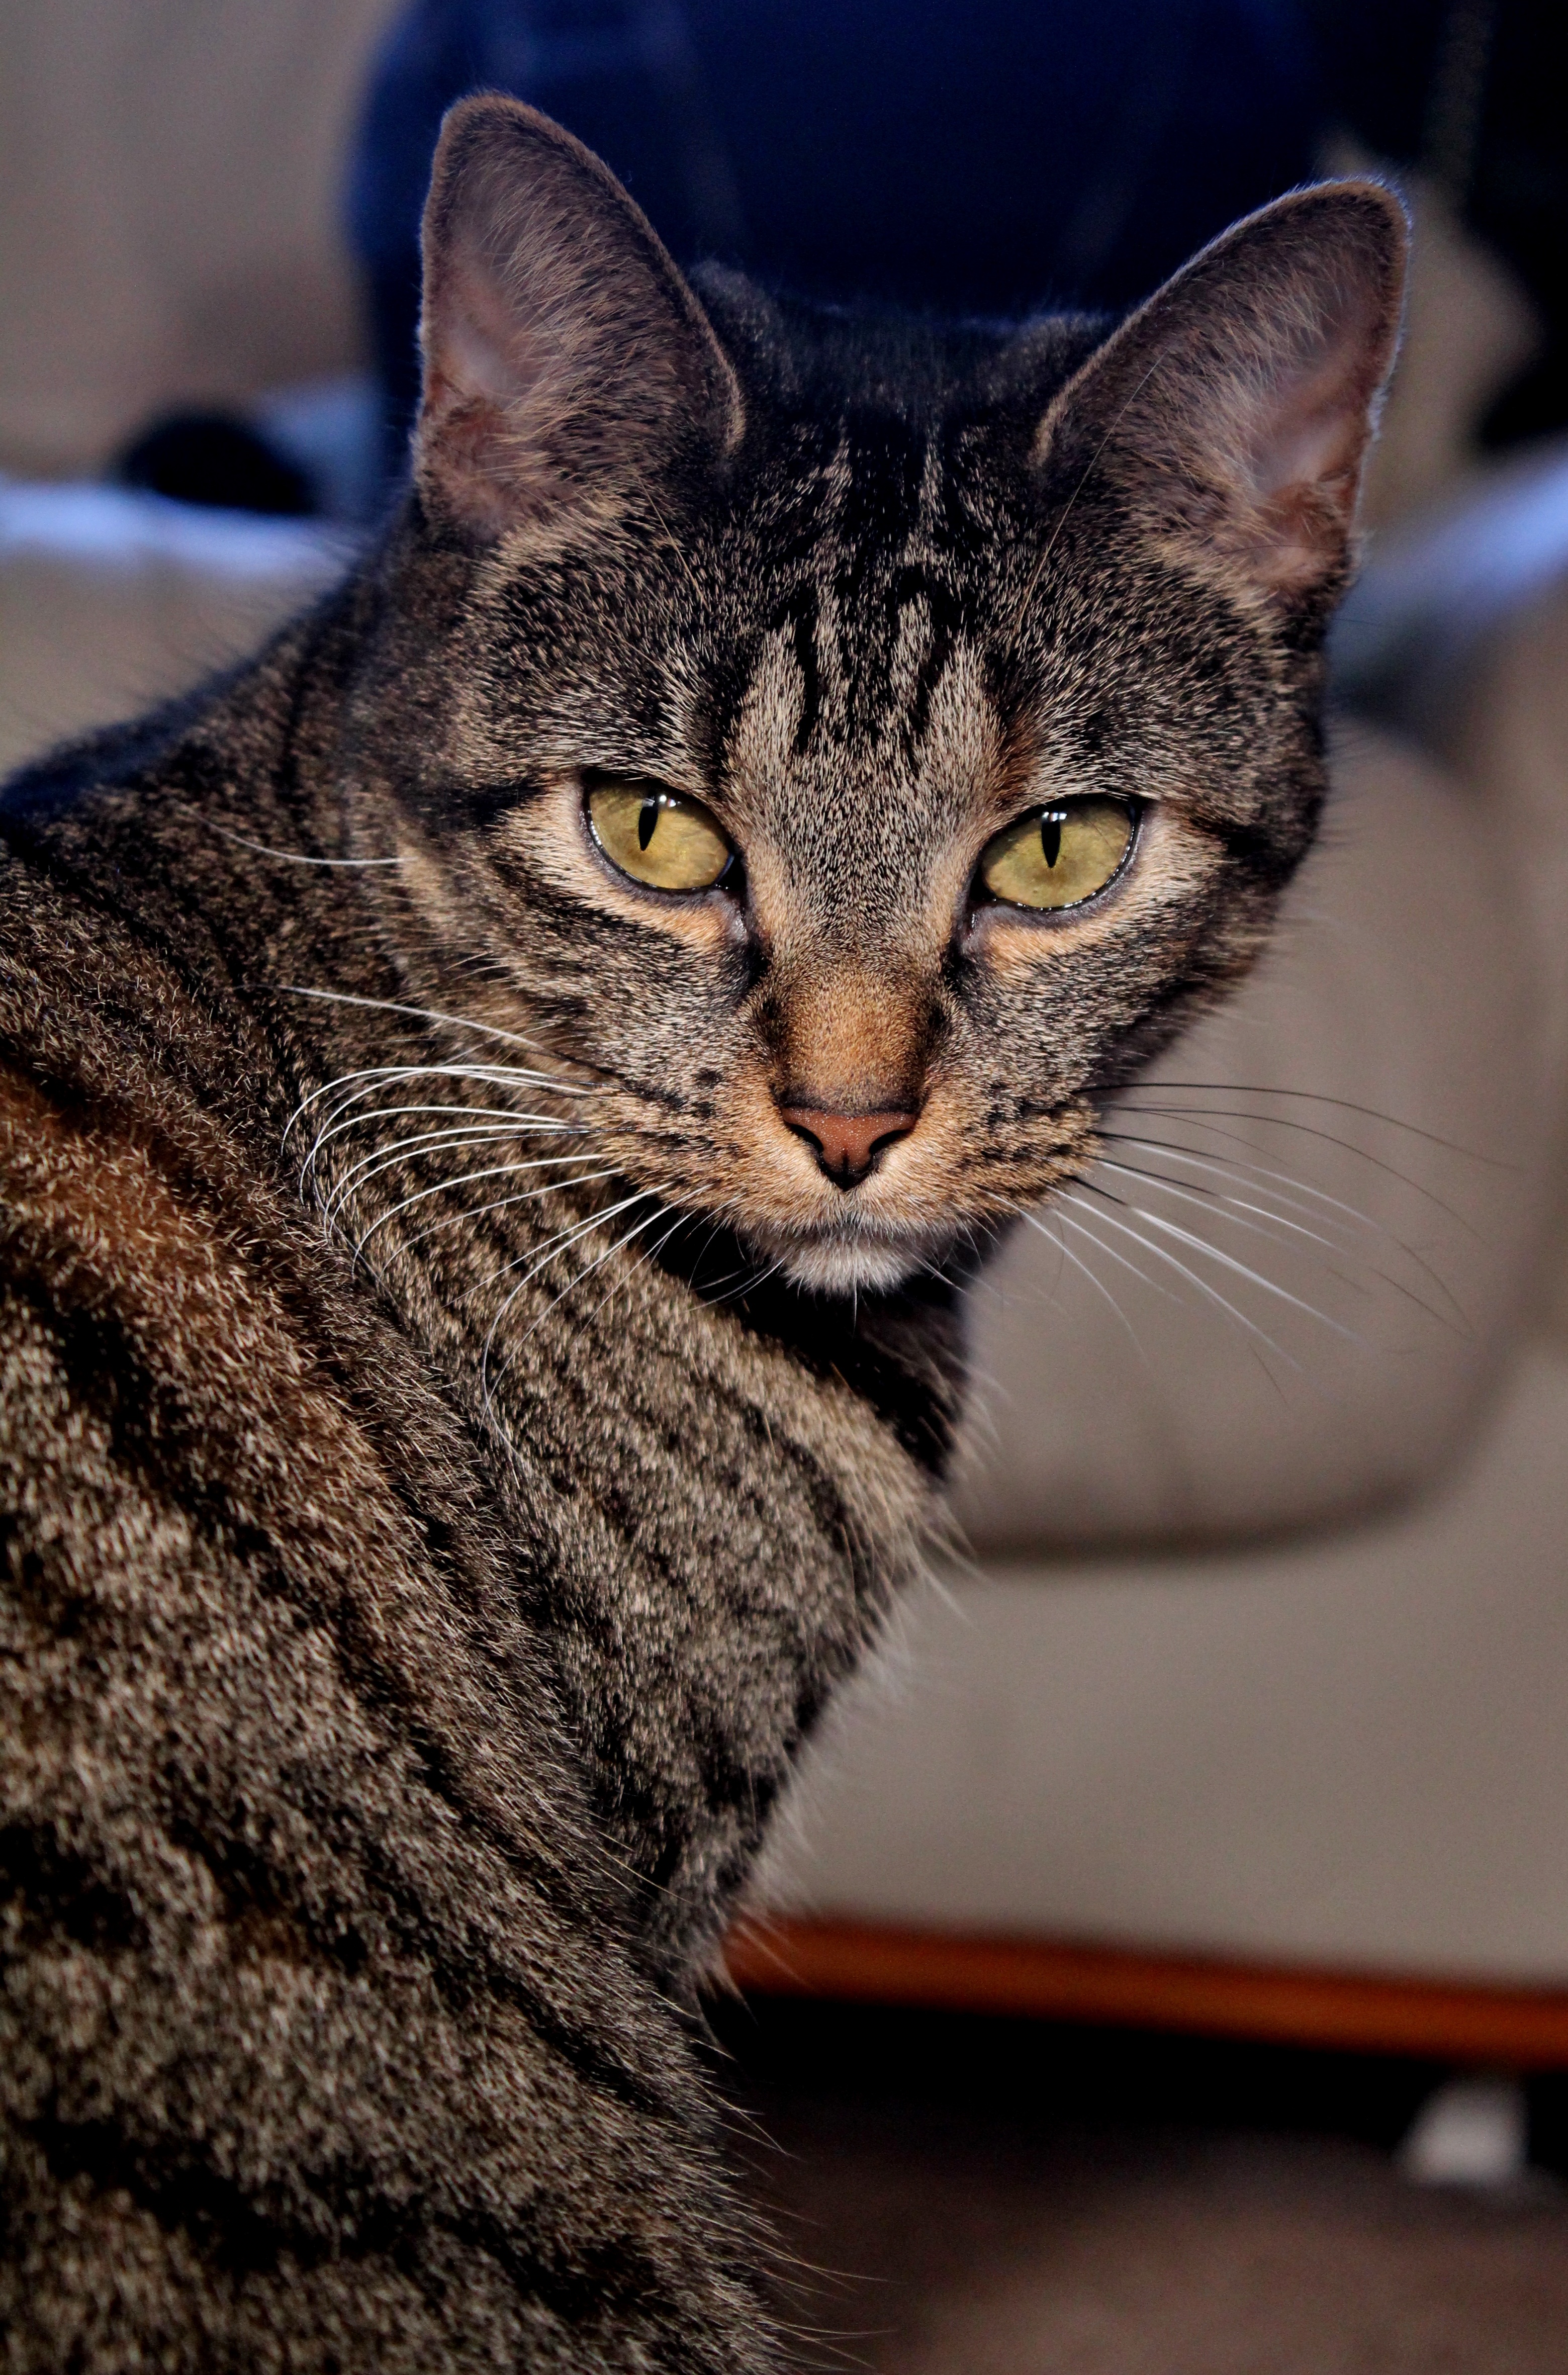
animal, kitten, cat, feline, mammal, black, close up, whiskers, vertebrate, tabby cat, european shorthair, small to medium sized cats, cat like mammal, domestic short haired cat